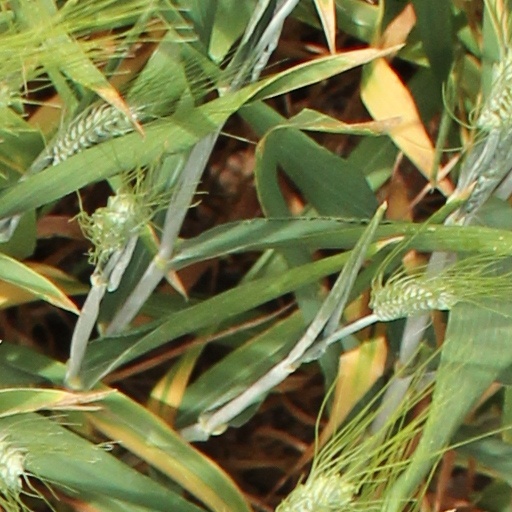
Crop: wheat